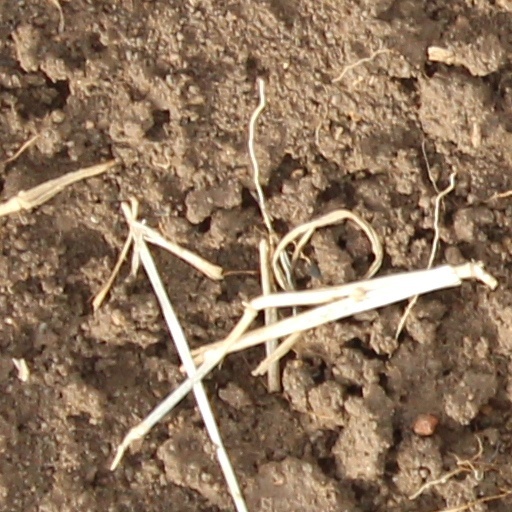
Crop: wheat